COVID-19 pandemic in Colorado

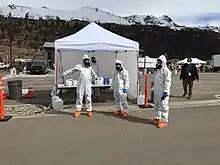
Drive-up testing site in Telluride. March 17, 2020.

On March 12, the Church of Jesus Christ of Latter-day Saints canceled public services worldwide. Other Christian denominations, such as Methodist and evangelical churches, began to close or announce alterations to their schedule around the same date. Highland United Methodist Church in Denver was opened to allow for an assembly line composed of volunteers to produce protective masks in early April. Messiah Baptist Church in Denver received criticism for remaining open. A statement from the church said, "We are NOT canceling any service due to the COVID-19 ["sic"] virus, snow, hail, wind, locust or any other natural or super natural ["sic"] event with the exception of the rapture. If Christ comes to call us home, whoever is left behind can do what they want."